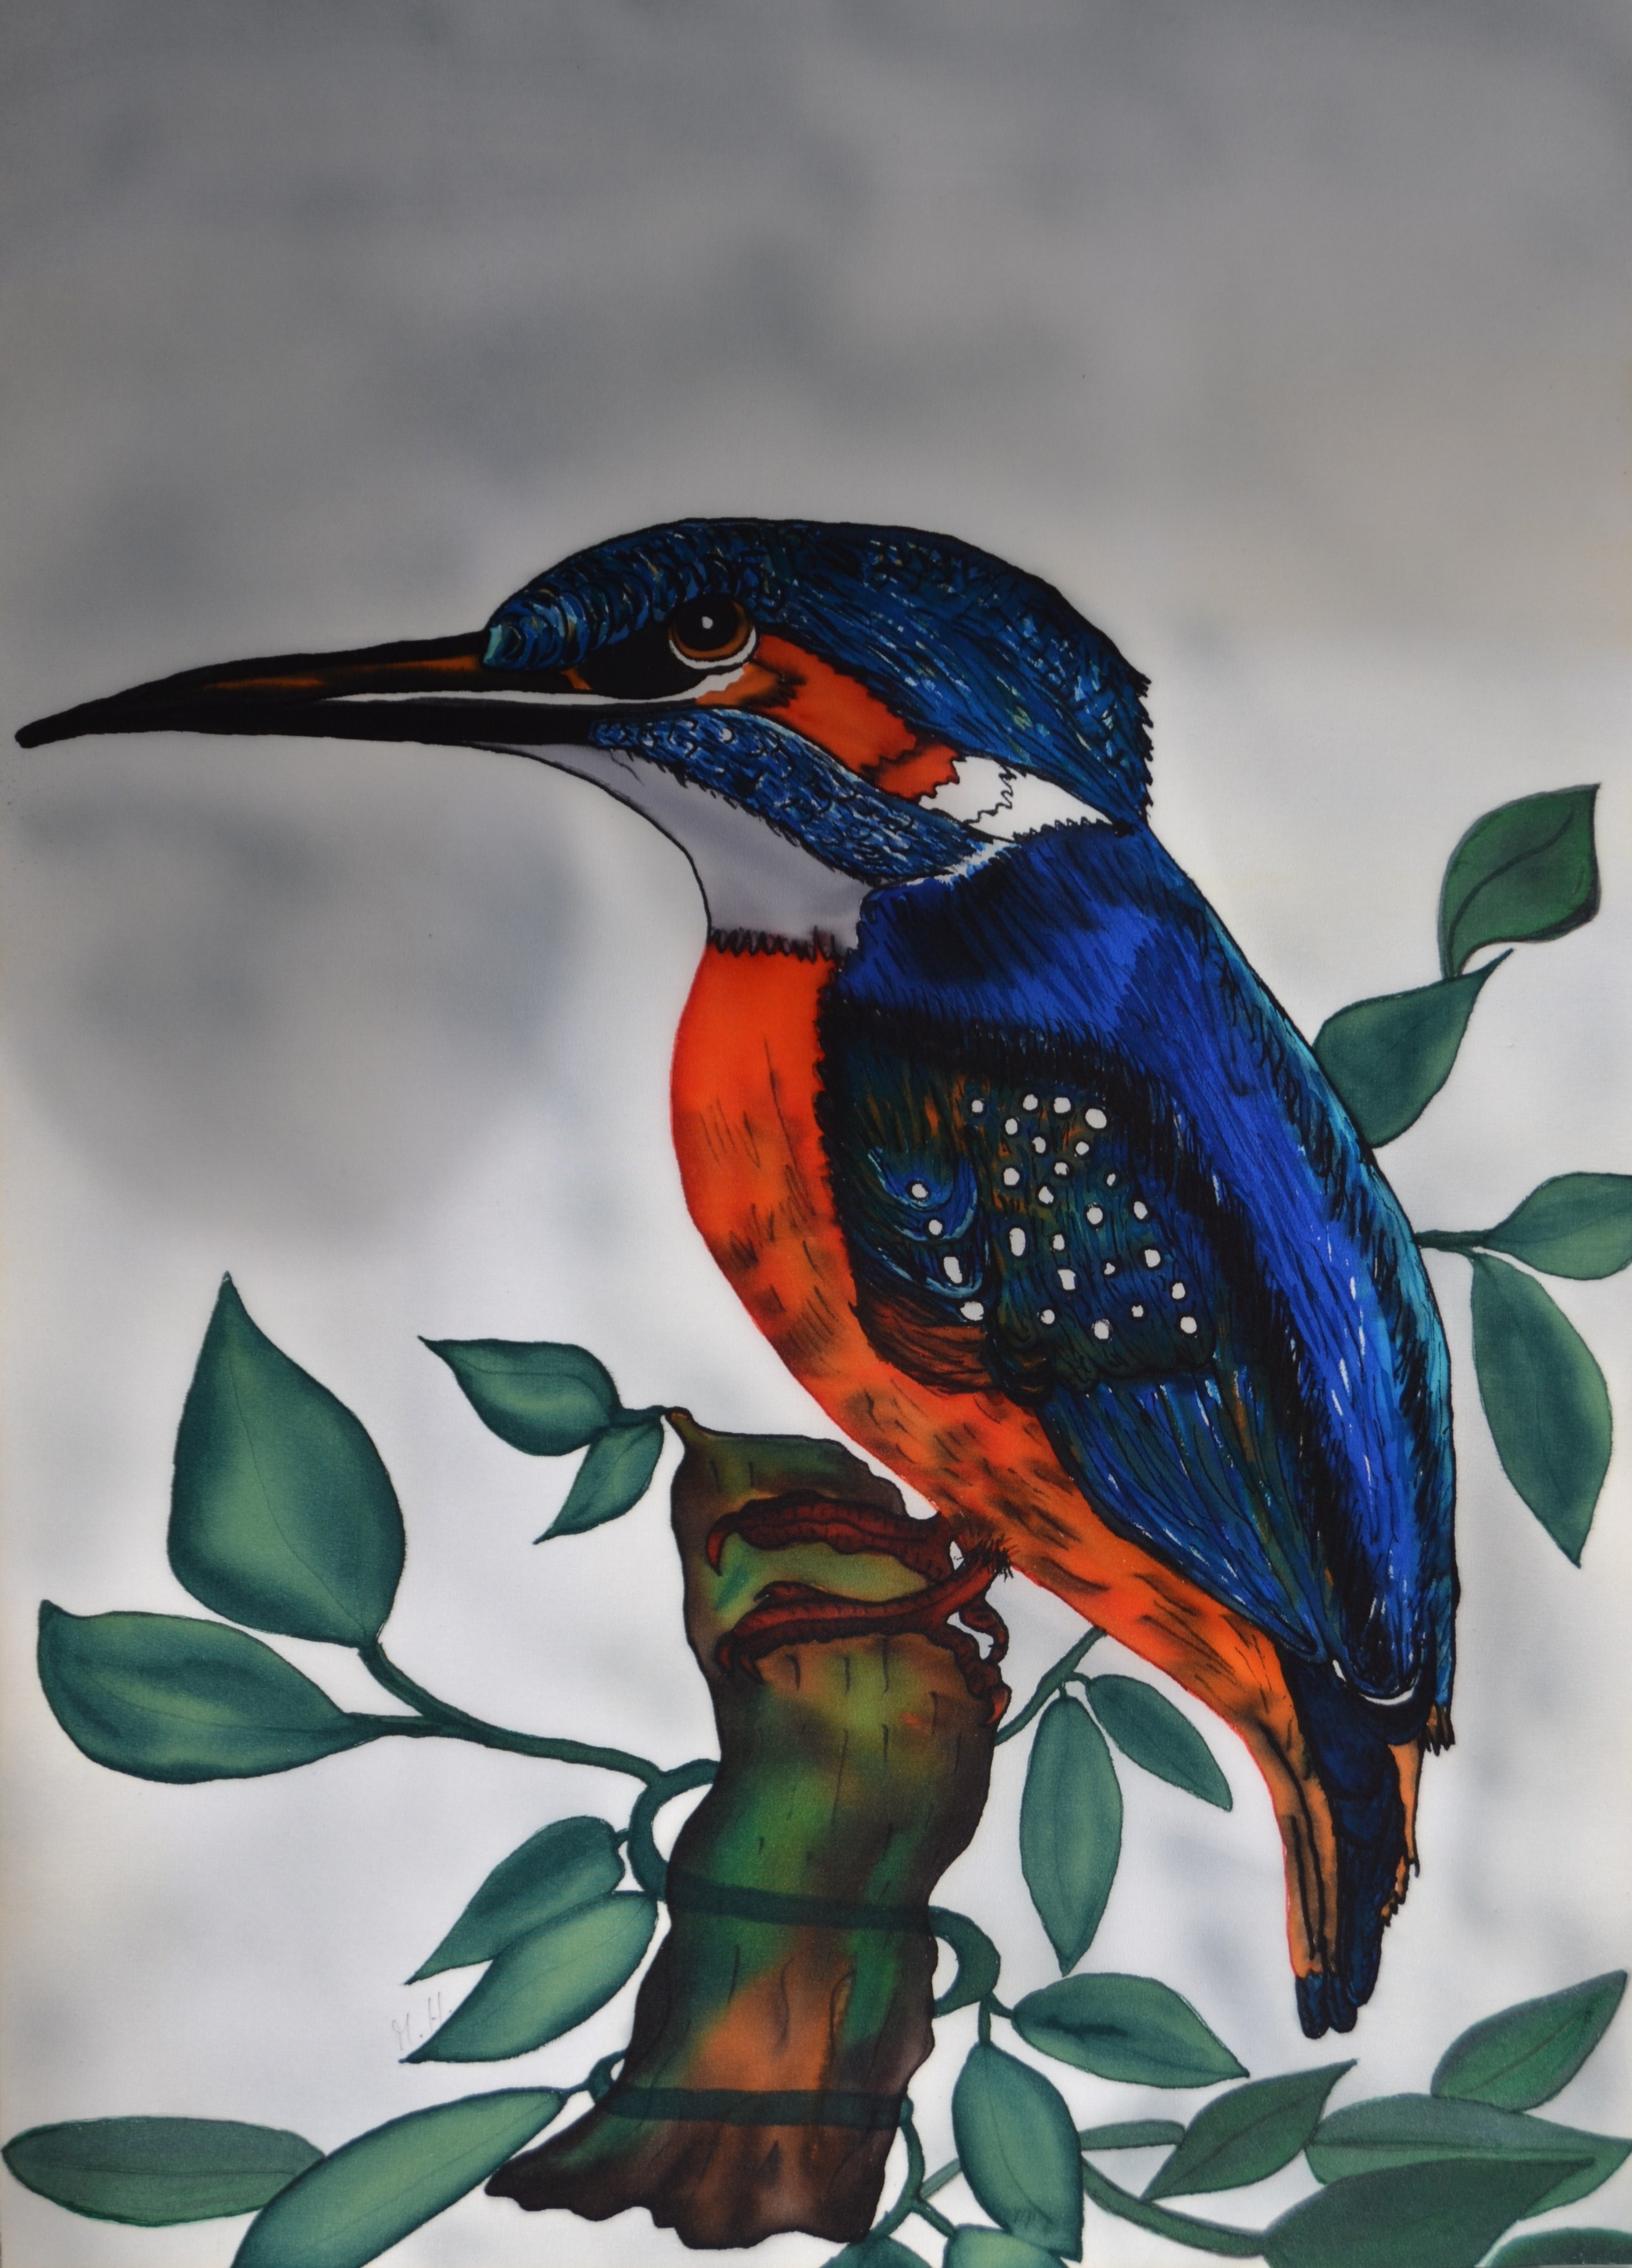
nature, bird, beak, hummingbird, blue, fauna, illustration, vertebrate, kingfisher, toucan, coraciiformes, alcedo atthis, silk painting, flying jewel, bird 2009, perching bird, piciformes